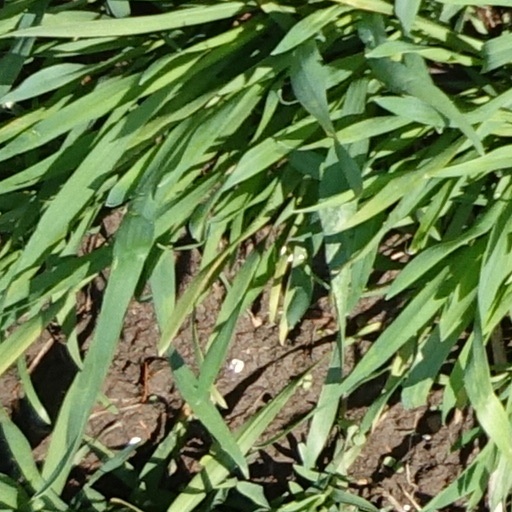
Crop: wheat